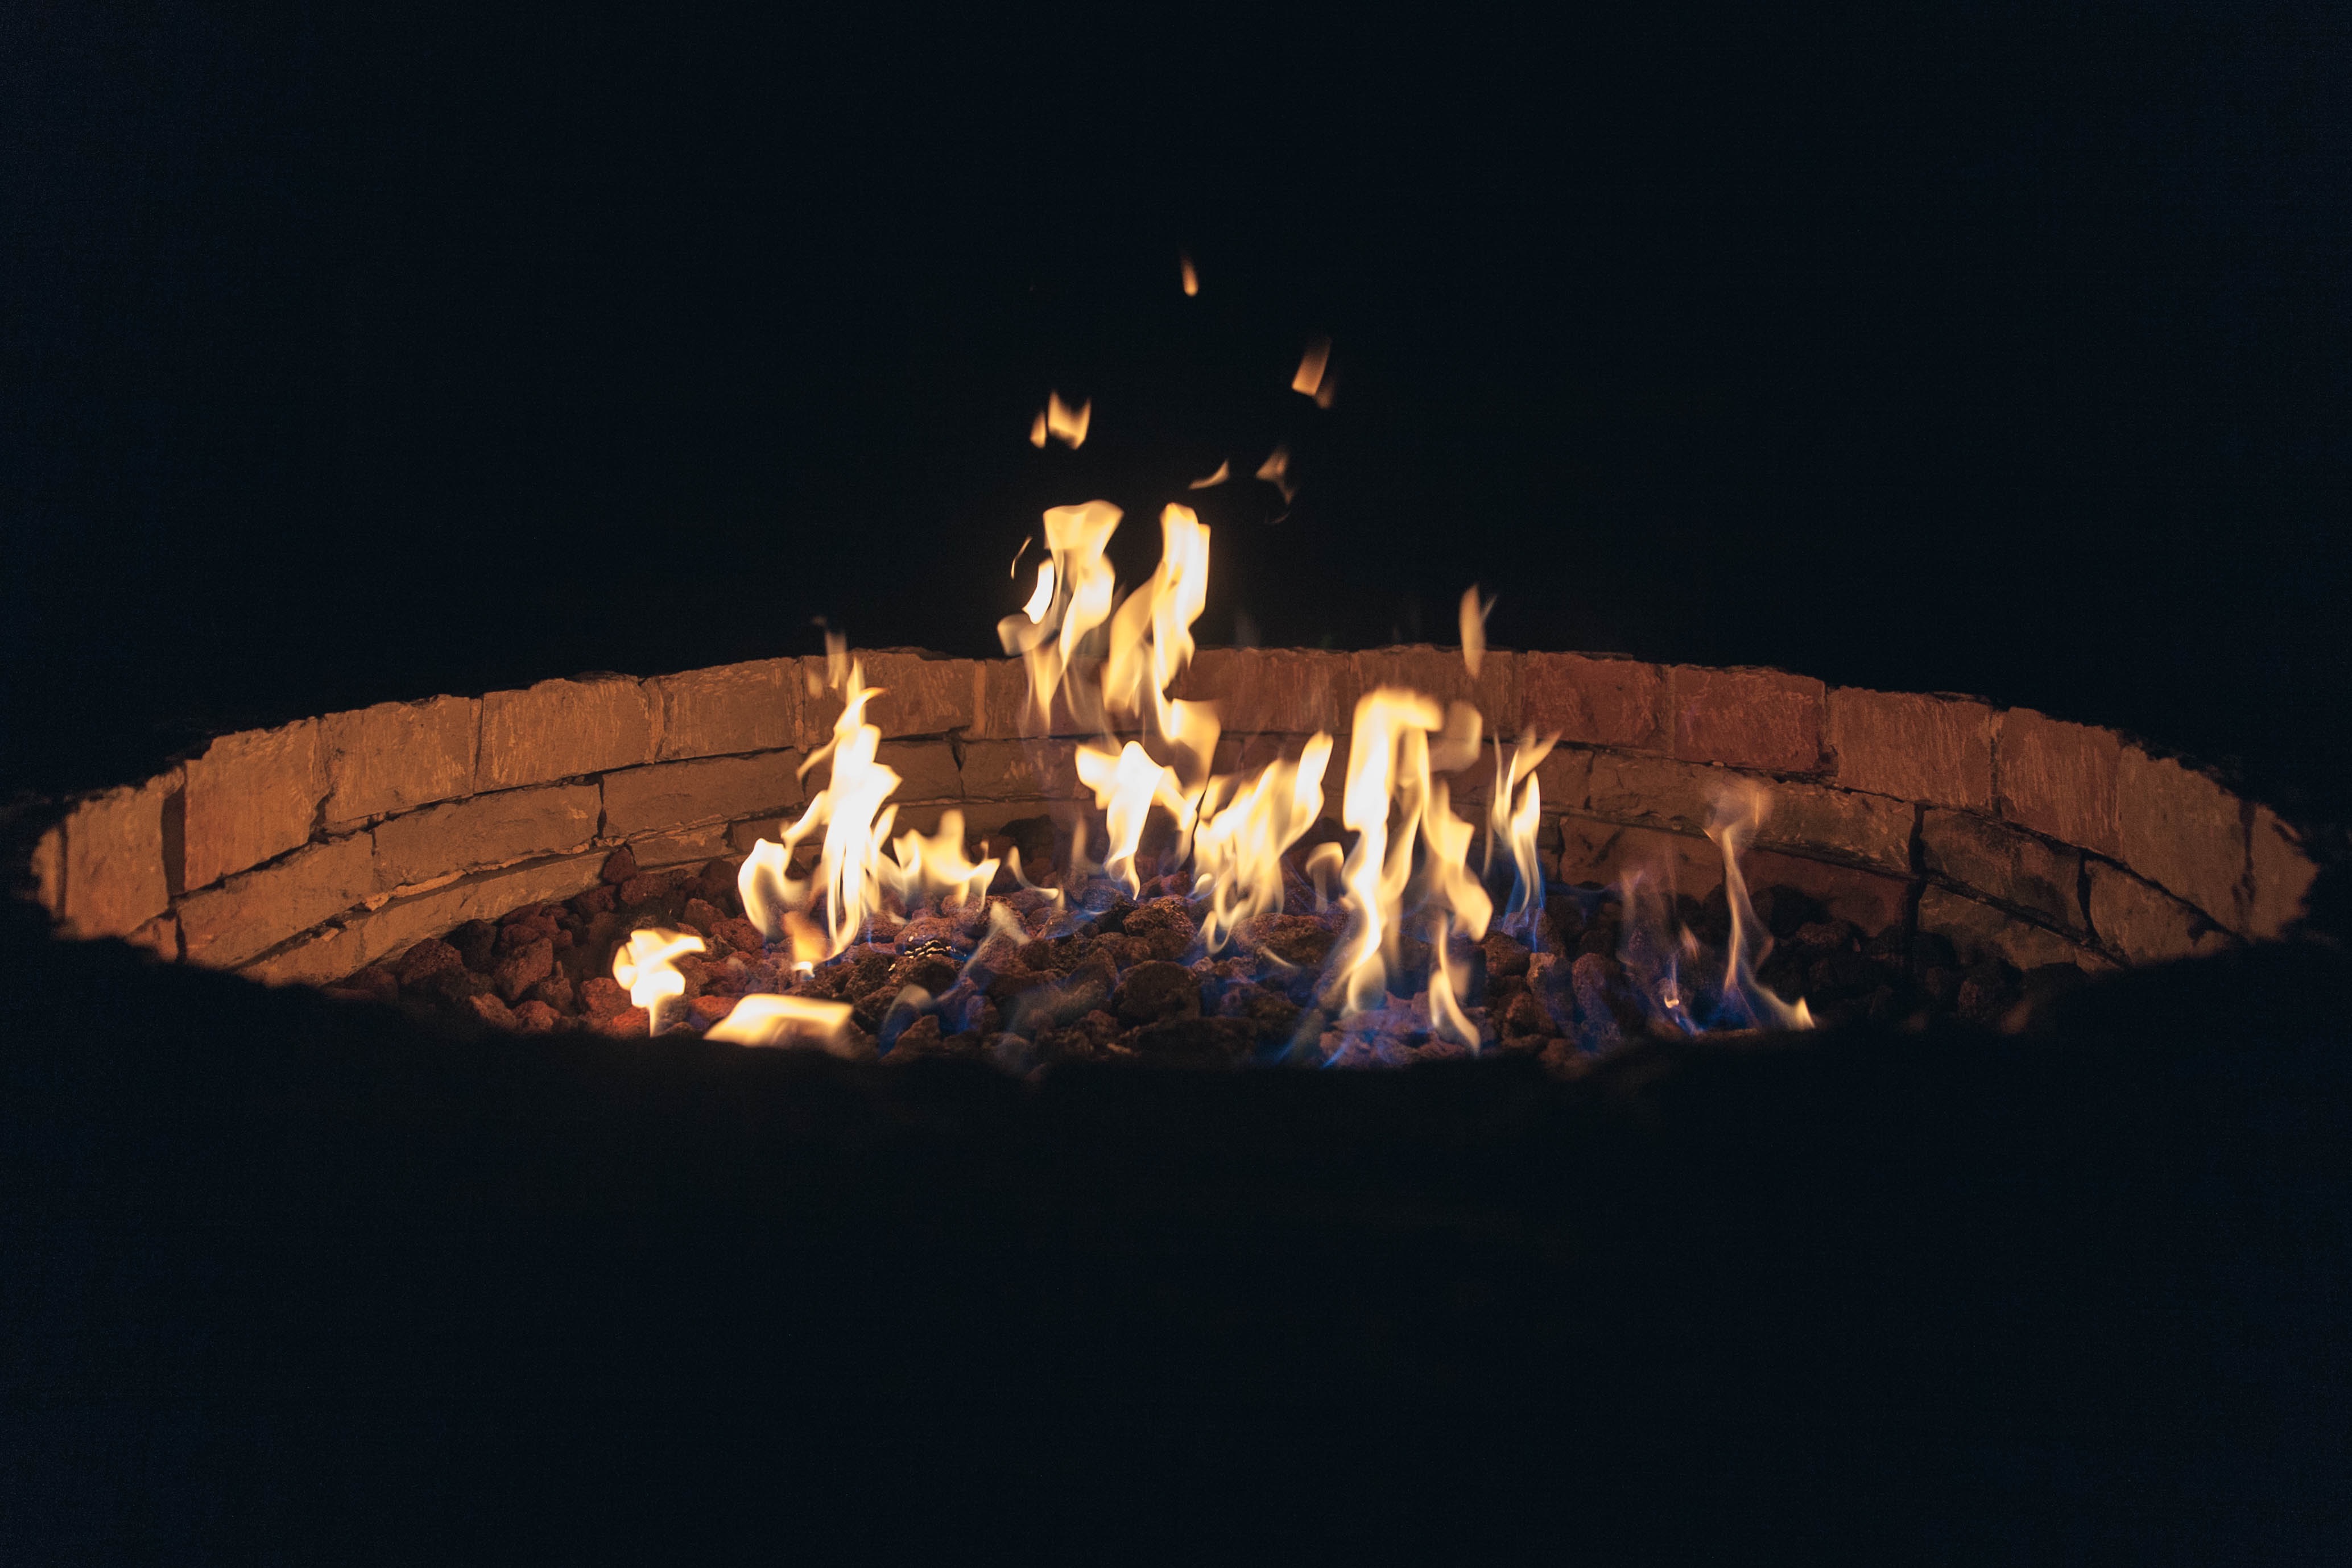
night, flame, fire, darkness, campfire, lighting, bonfire